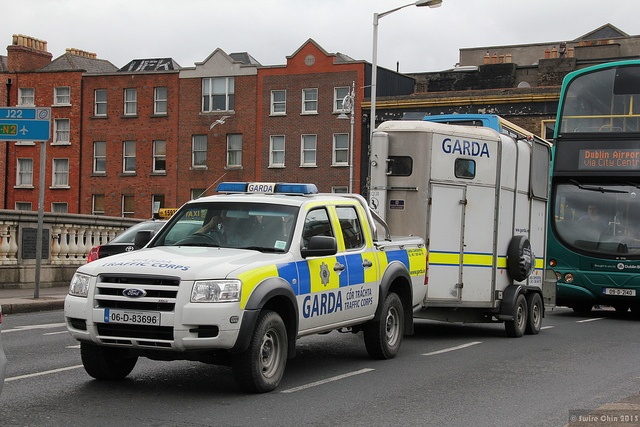
It appears that the police truck is towing a horse carrier.
a colorful truck driving in front of a bus
A GARDA truck travels down a busy road.
a yellow blue and white truck pulling a horse trailer and buildings
A white truck with police lights and markings pulling a horse trailer through a city street.